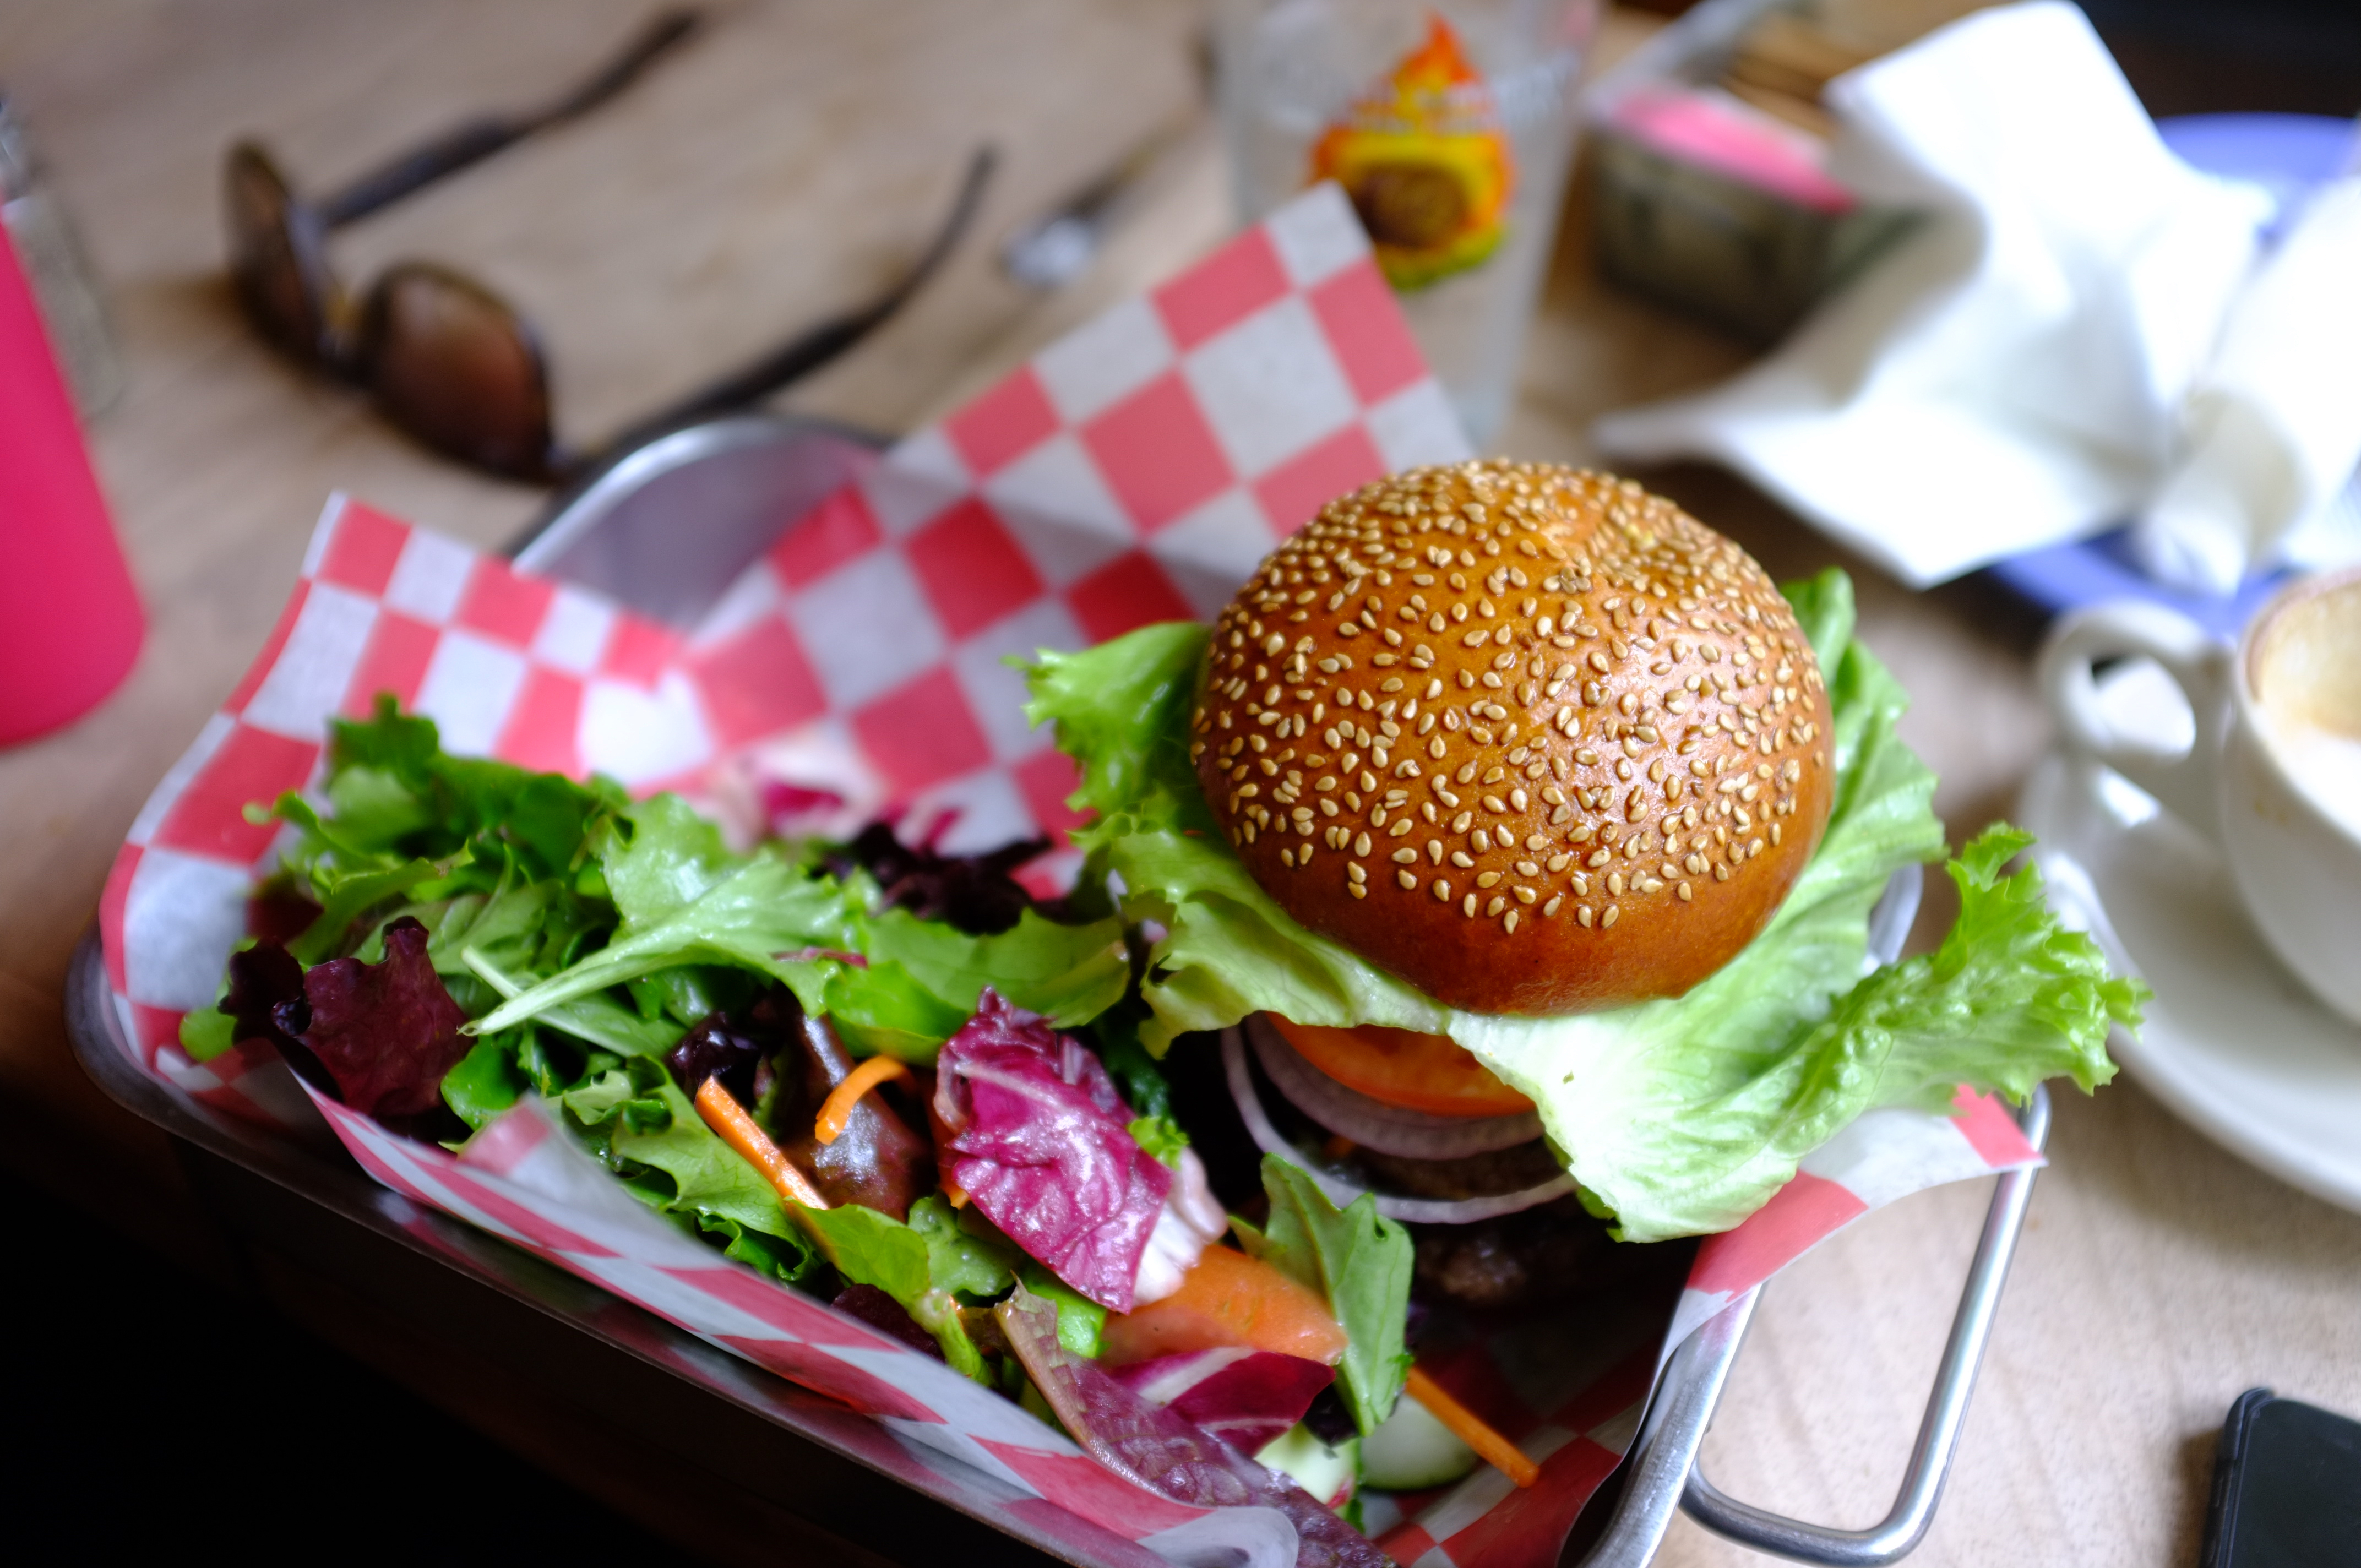
restaurant, dish, meal, food, salad, produce, breakfast, lunch, hamburger, burger, brunch, hors d oeuvre